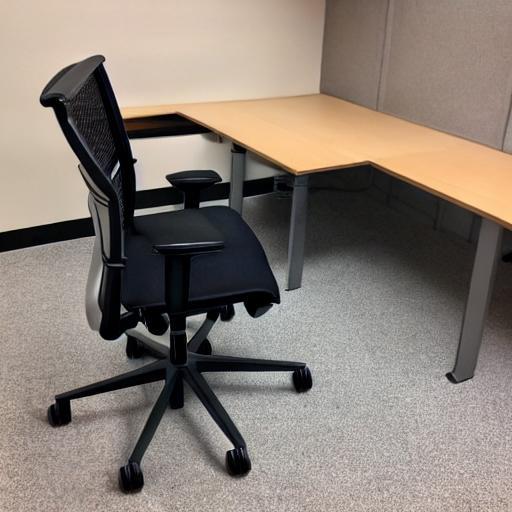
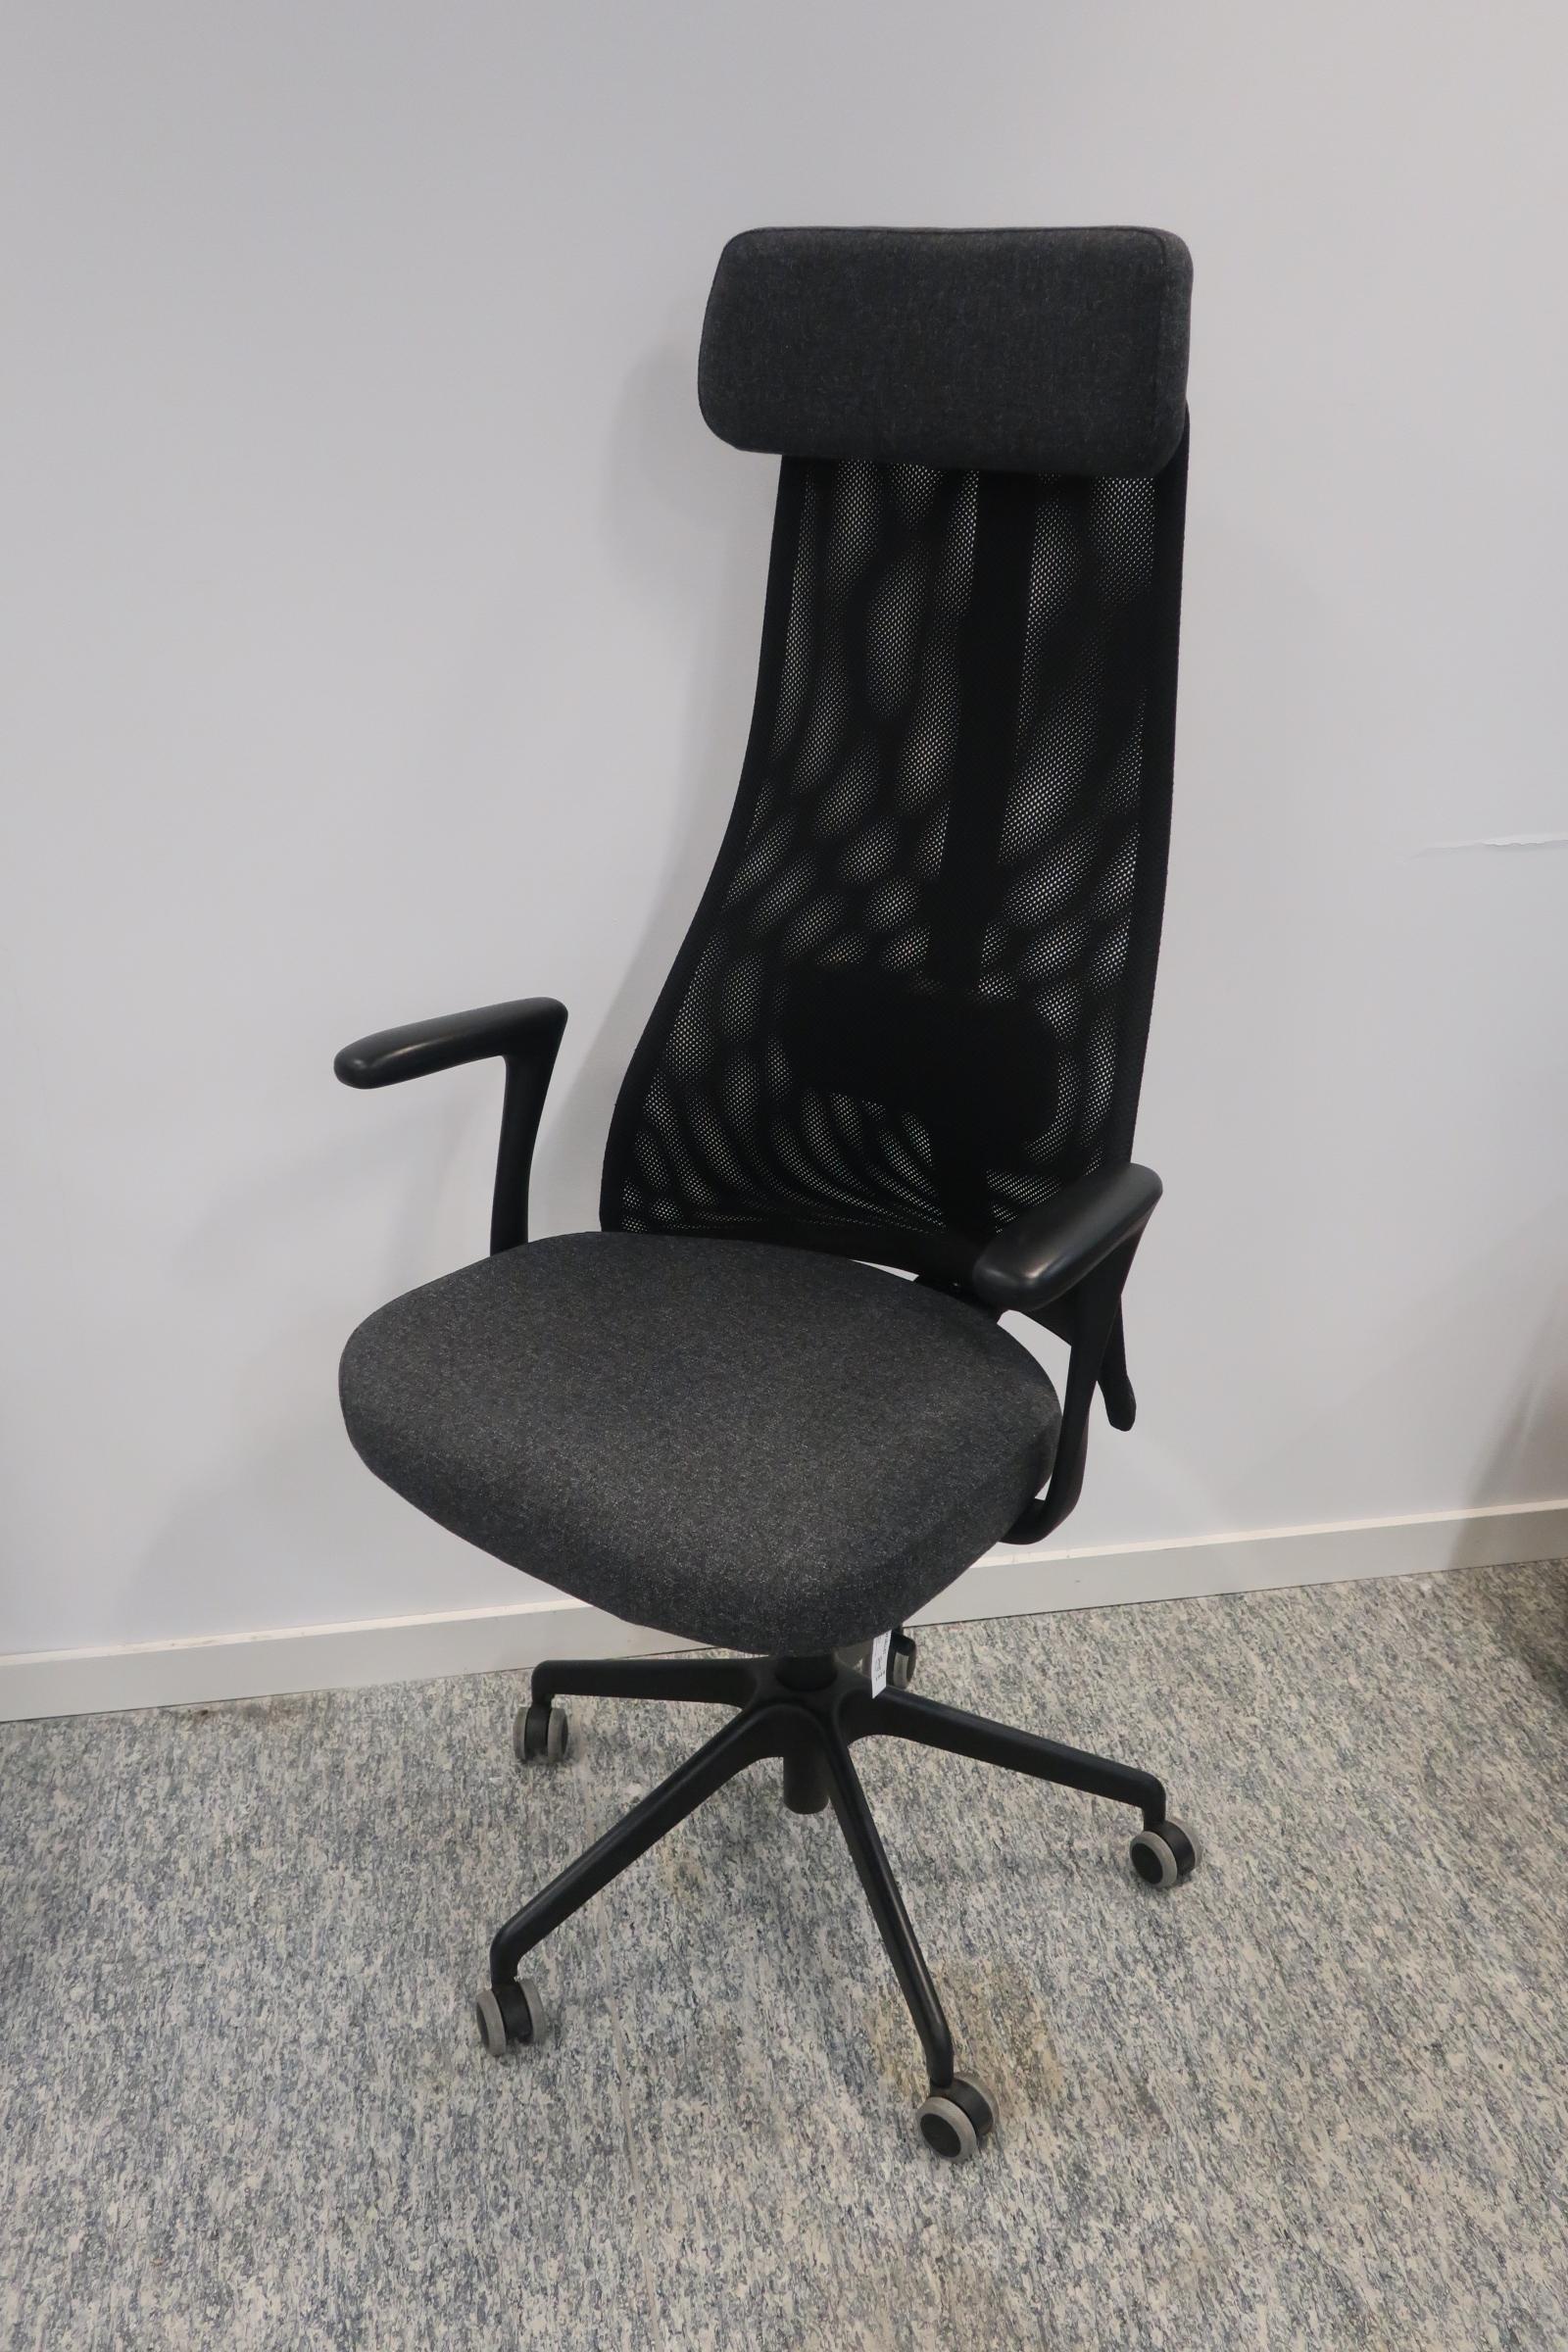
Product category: items_chair
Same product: no